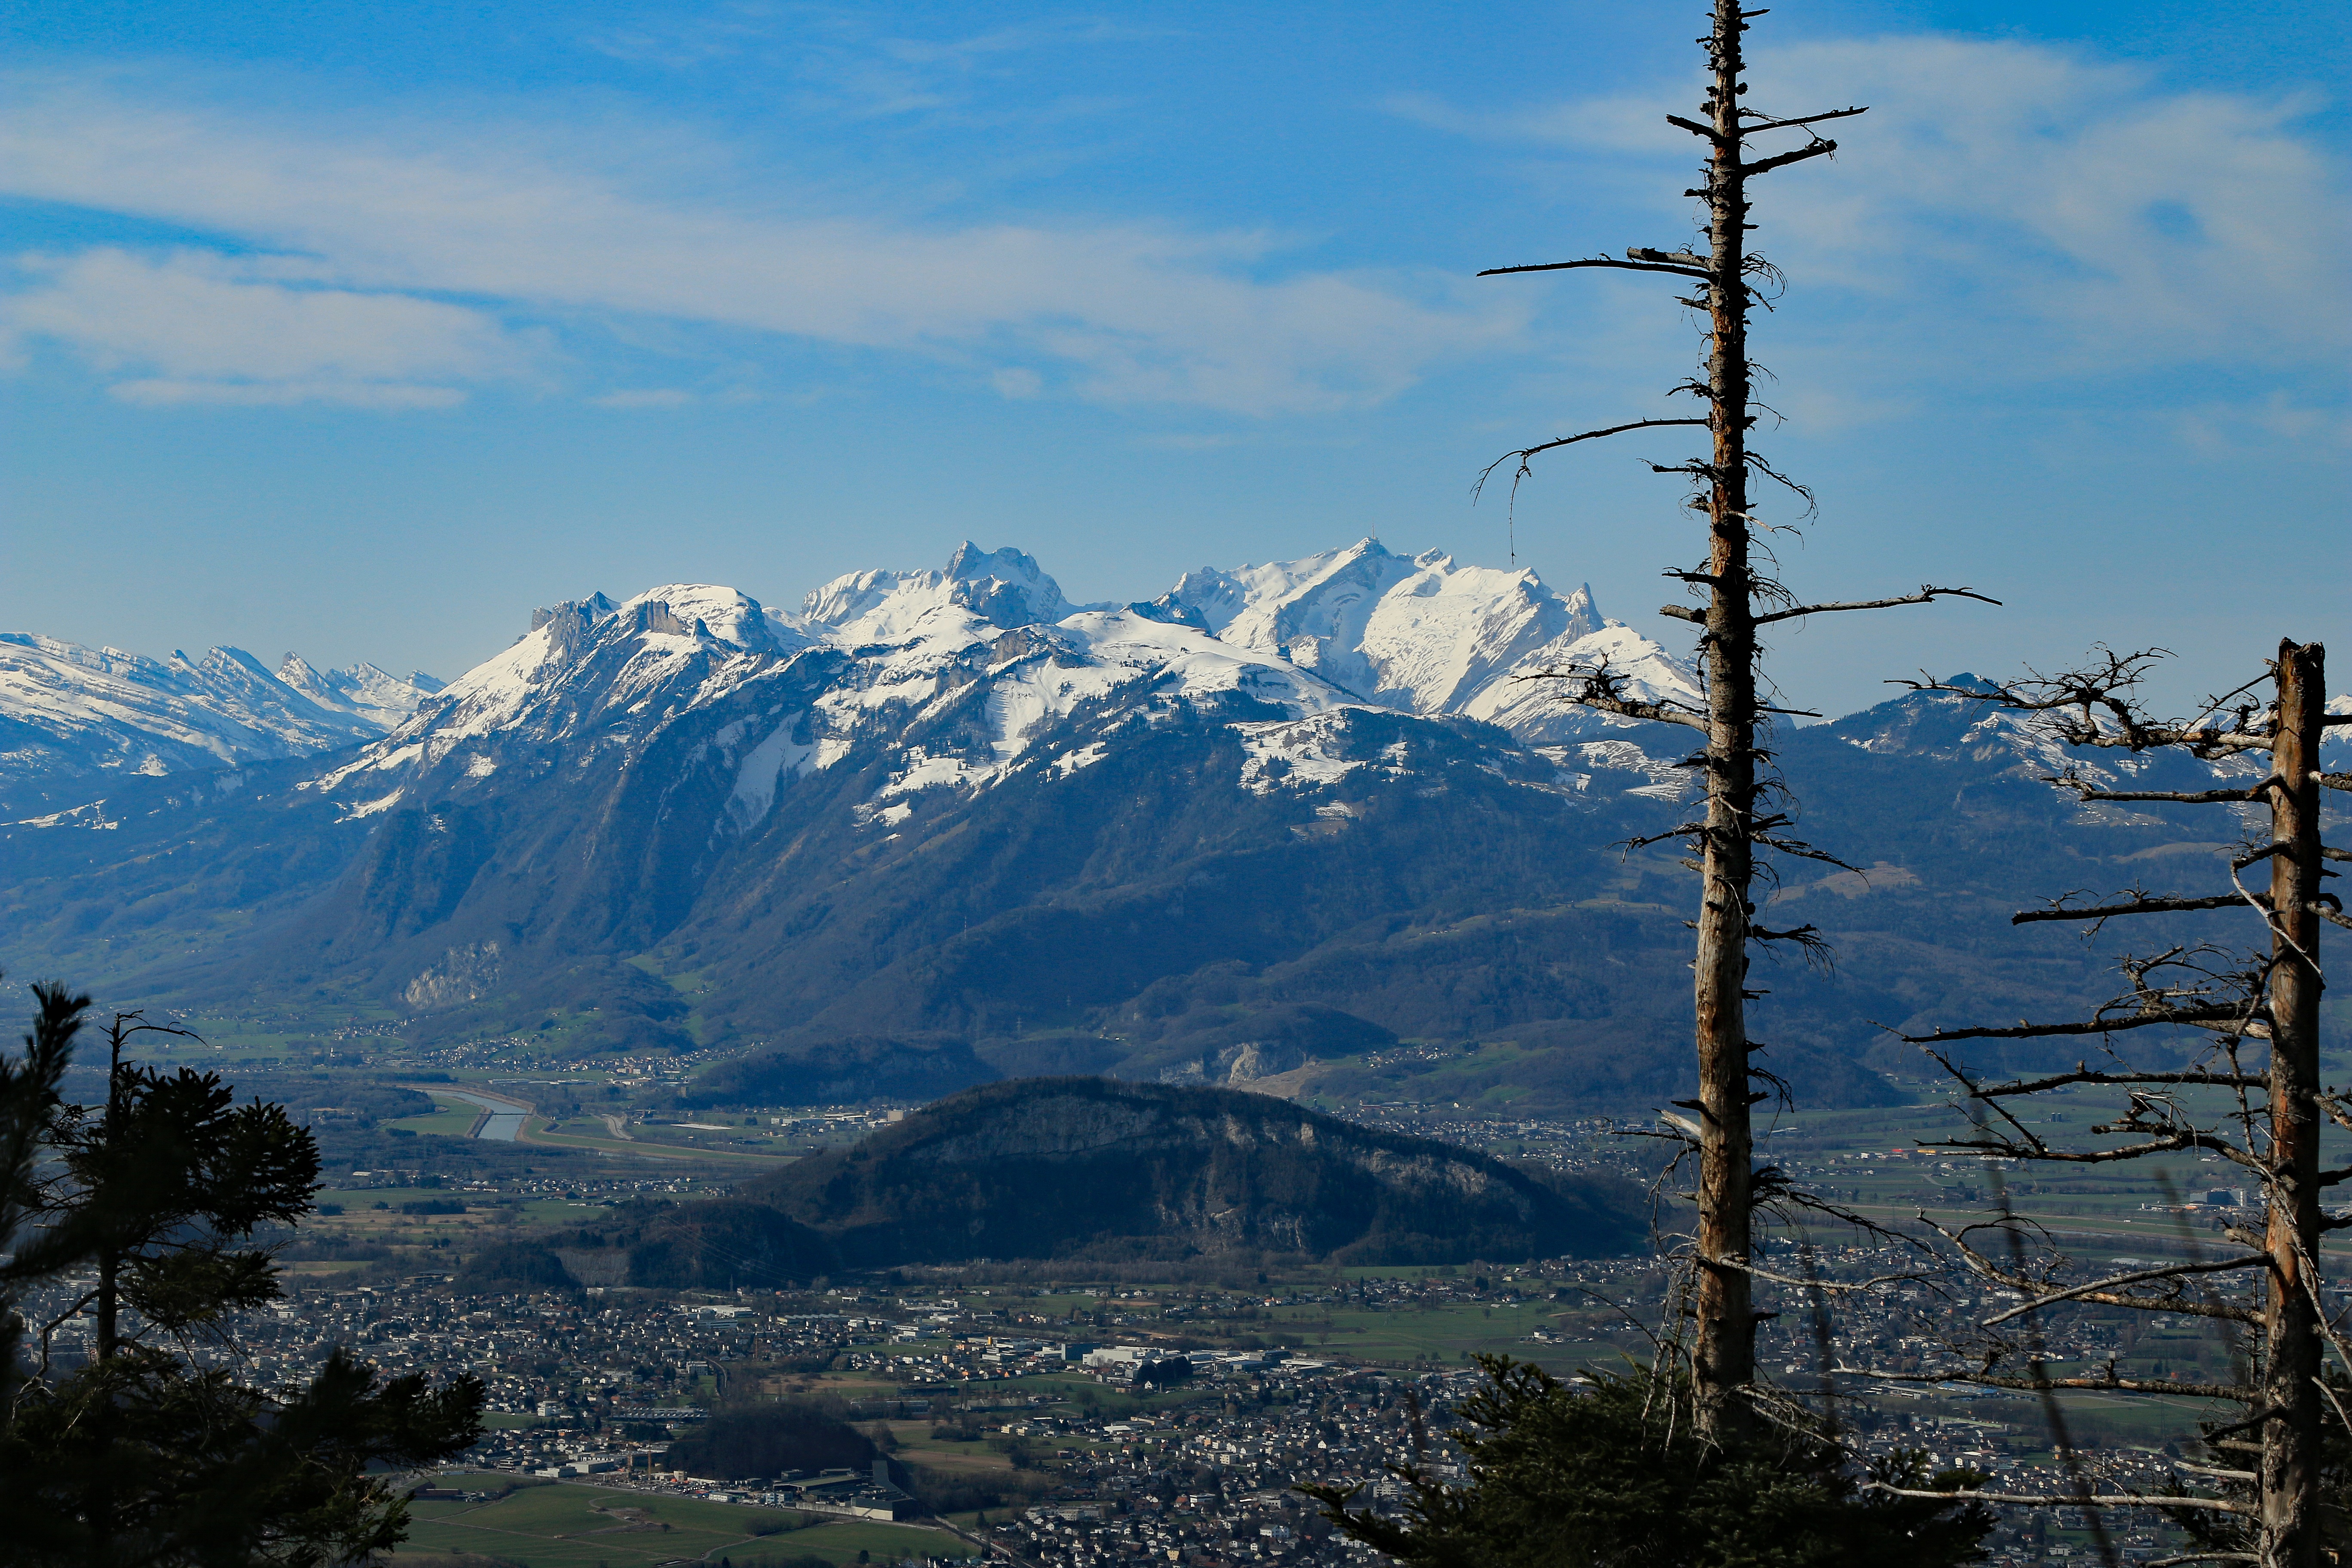
landscape, tree, nature, rock, wilderness, mountain, snow, cloud, sky, hiking, view, mountain range, panorama, hike, alpine, ridge, summit, austria, mountains, alps, appenzell, alm, swiss alps, on the go, landform, s ntis, emsreute, hohenems, geographical feature, mountainous landforms